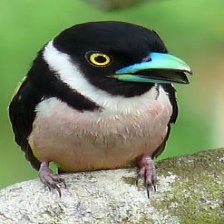
Species: BLACK AND YELLOW BROADBILL
Scientific name: EURYLAIMUS OCHROMALUS